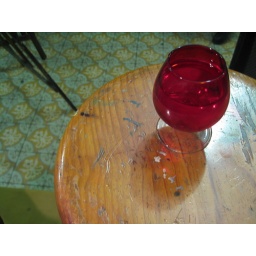
Glass of white wine in a red glass while being painted...